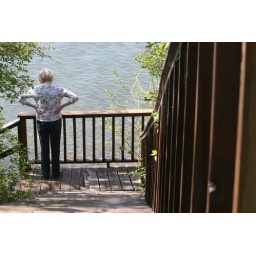
My mom. Checking out the water. Wishing that Oscar the dog was around to go swimming with her.